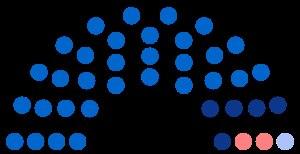
Cet article dresse une liste par ordre de mandat des maires de la commune française de Saint-Raphaël, située dans le département du Var en région Provence-Alpes-Côte d'Azur.